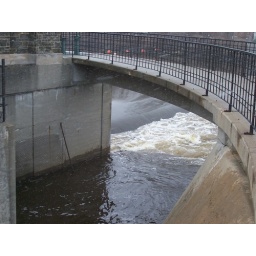
The pedestrian bridge over where the fish enter the ladder.